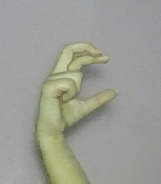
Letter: thal